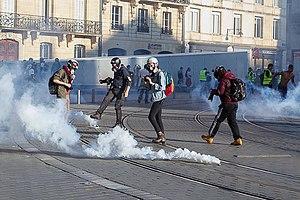
Un agent lacrymogène est un composé chimique qui provoque une irritation ou un écoulement lacrymal. N'importe quelle substance ayant cet effet peut être appelée « lacrymogène ». Cependant, un gaz lacrymogène est une substance chimique choisie pour sa faible toxicité et qui est considérée comme une arme non létale.